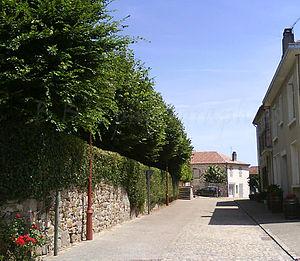
mur d'enceinte Sud, Chateau de Brillac
Brillac est une commune du sud-ouest de la France, située dans le nord-est du département de la Charente, en Charente limousine, partie occidentale du Massif central.
Le château de Brillac, appelé localement la Tour de Brillac, est situé dans la commune de Brillac en Charente limousine, partie occidentale du Massif central au nord-est du département de la Charente.